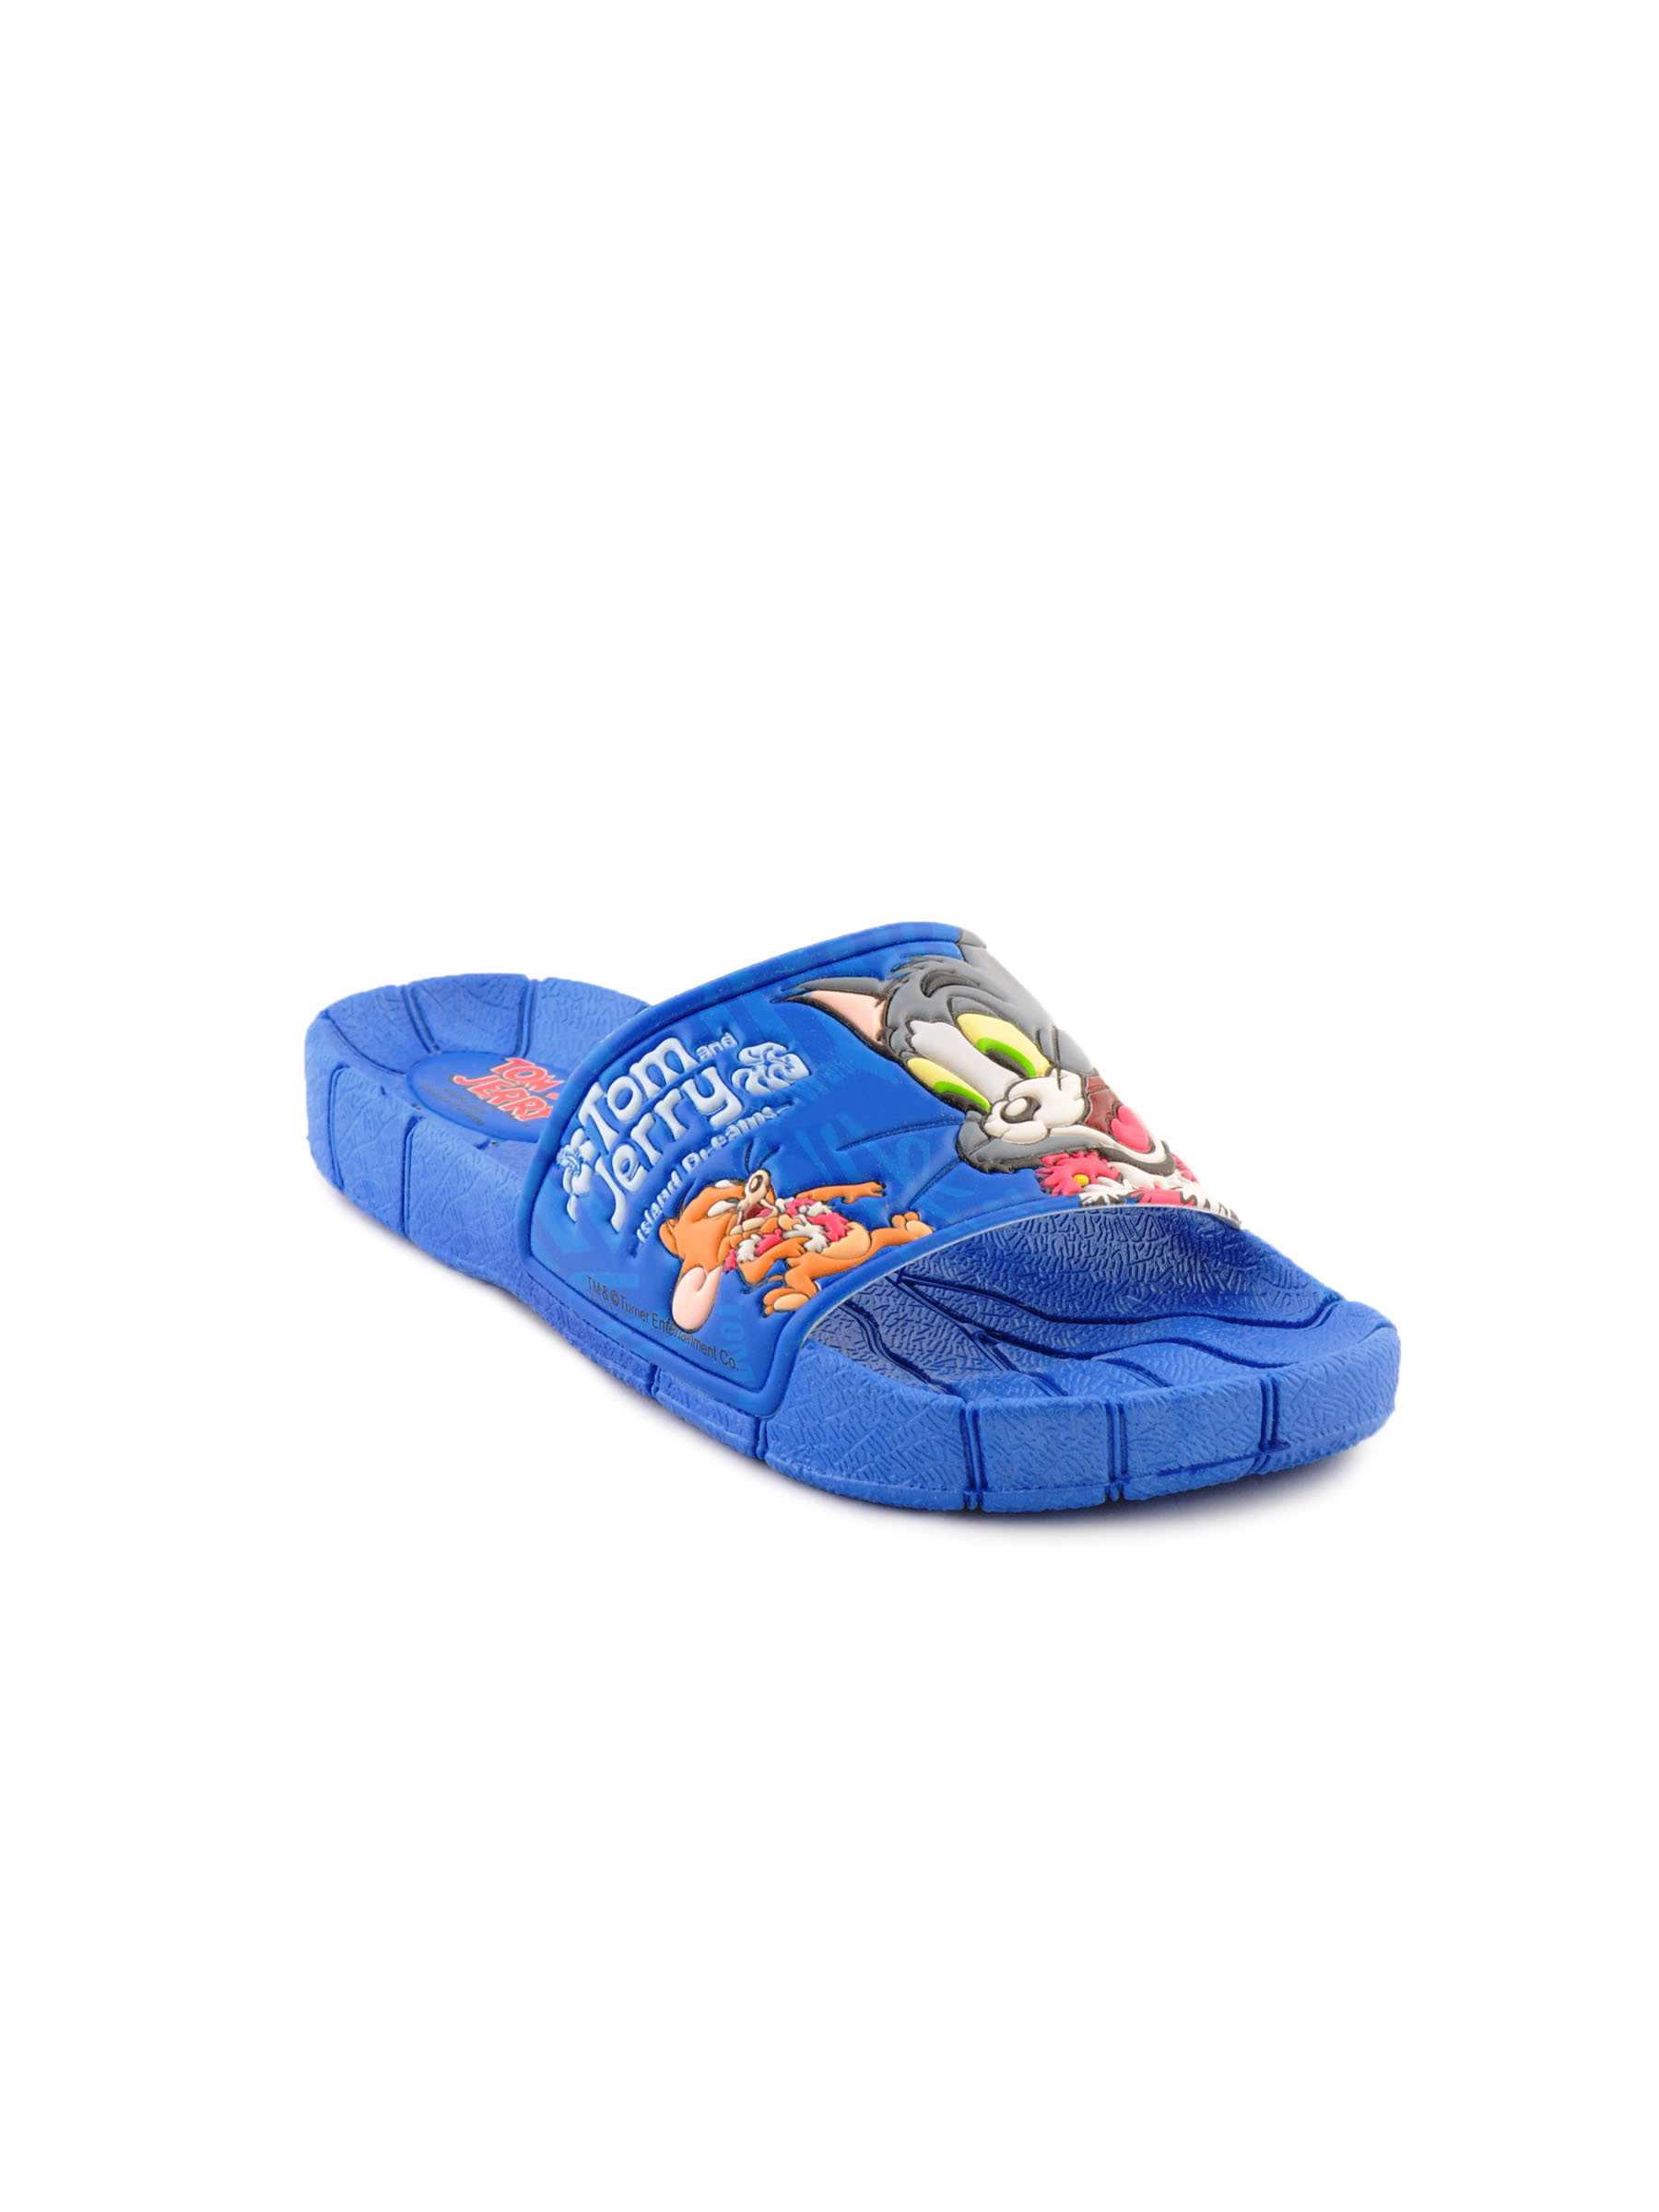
Warner Bros Kids Unisex TJ Big Face Blue Slippers
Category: Footwear / Flip Flops / Flip Flops
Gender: Unisex
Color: Blue
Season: Fall 2011
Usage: Casual